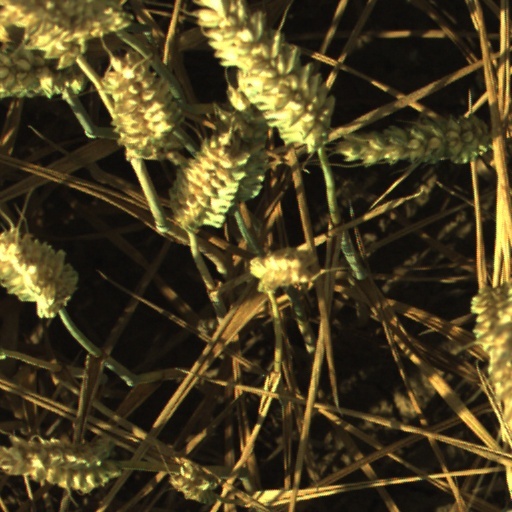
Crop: wheat